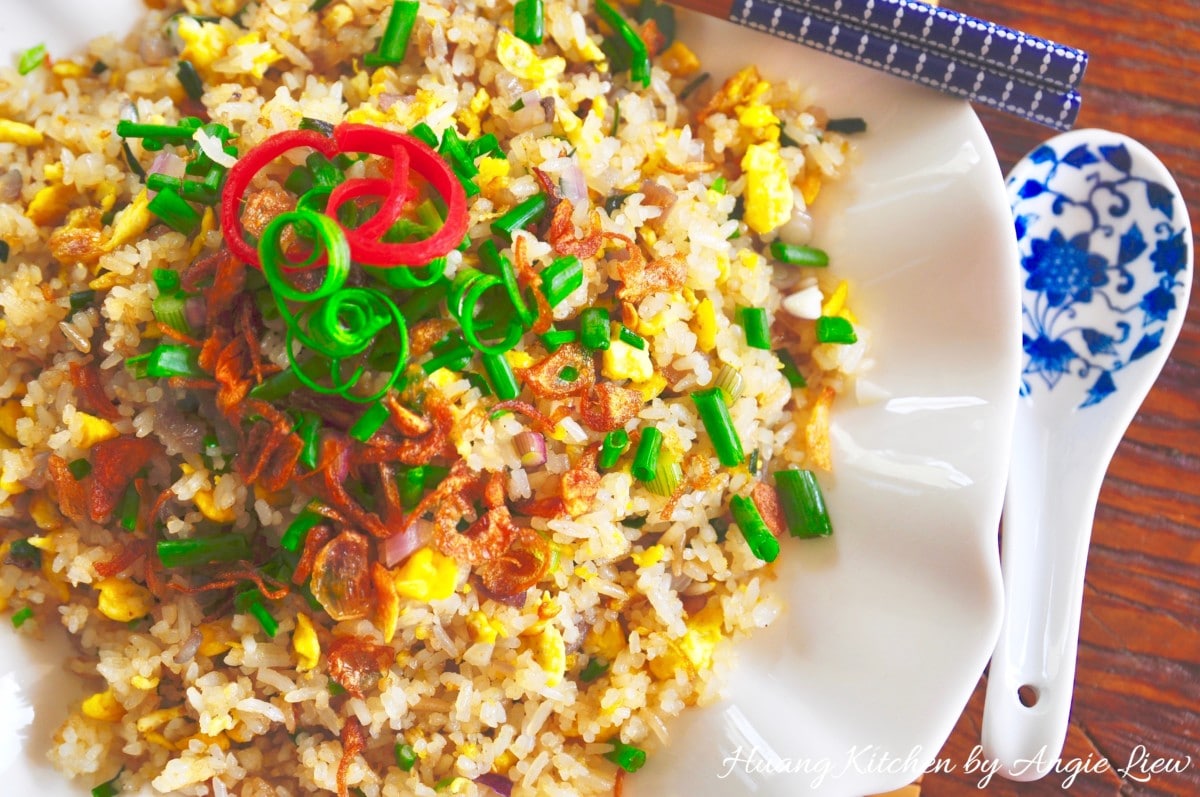
Dish: fried_rice